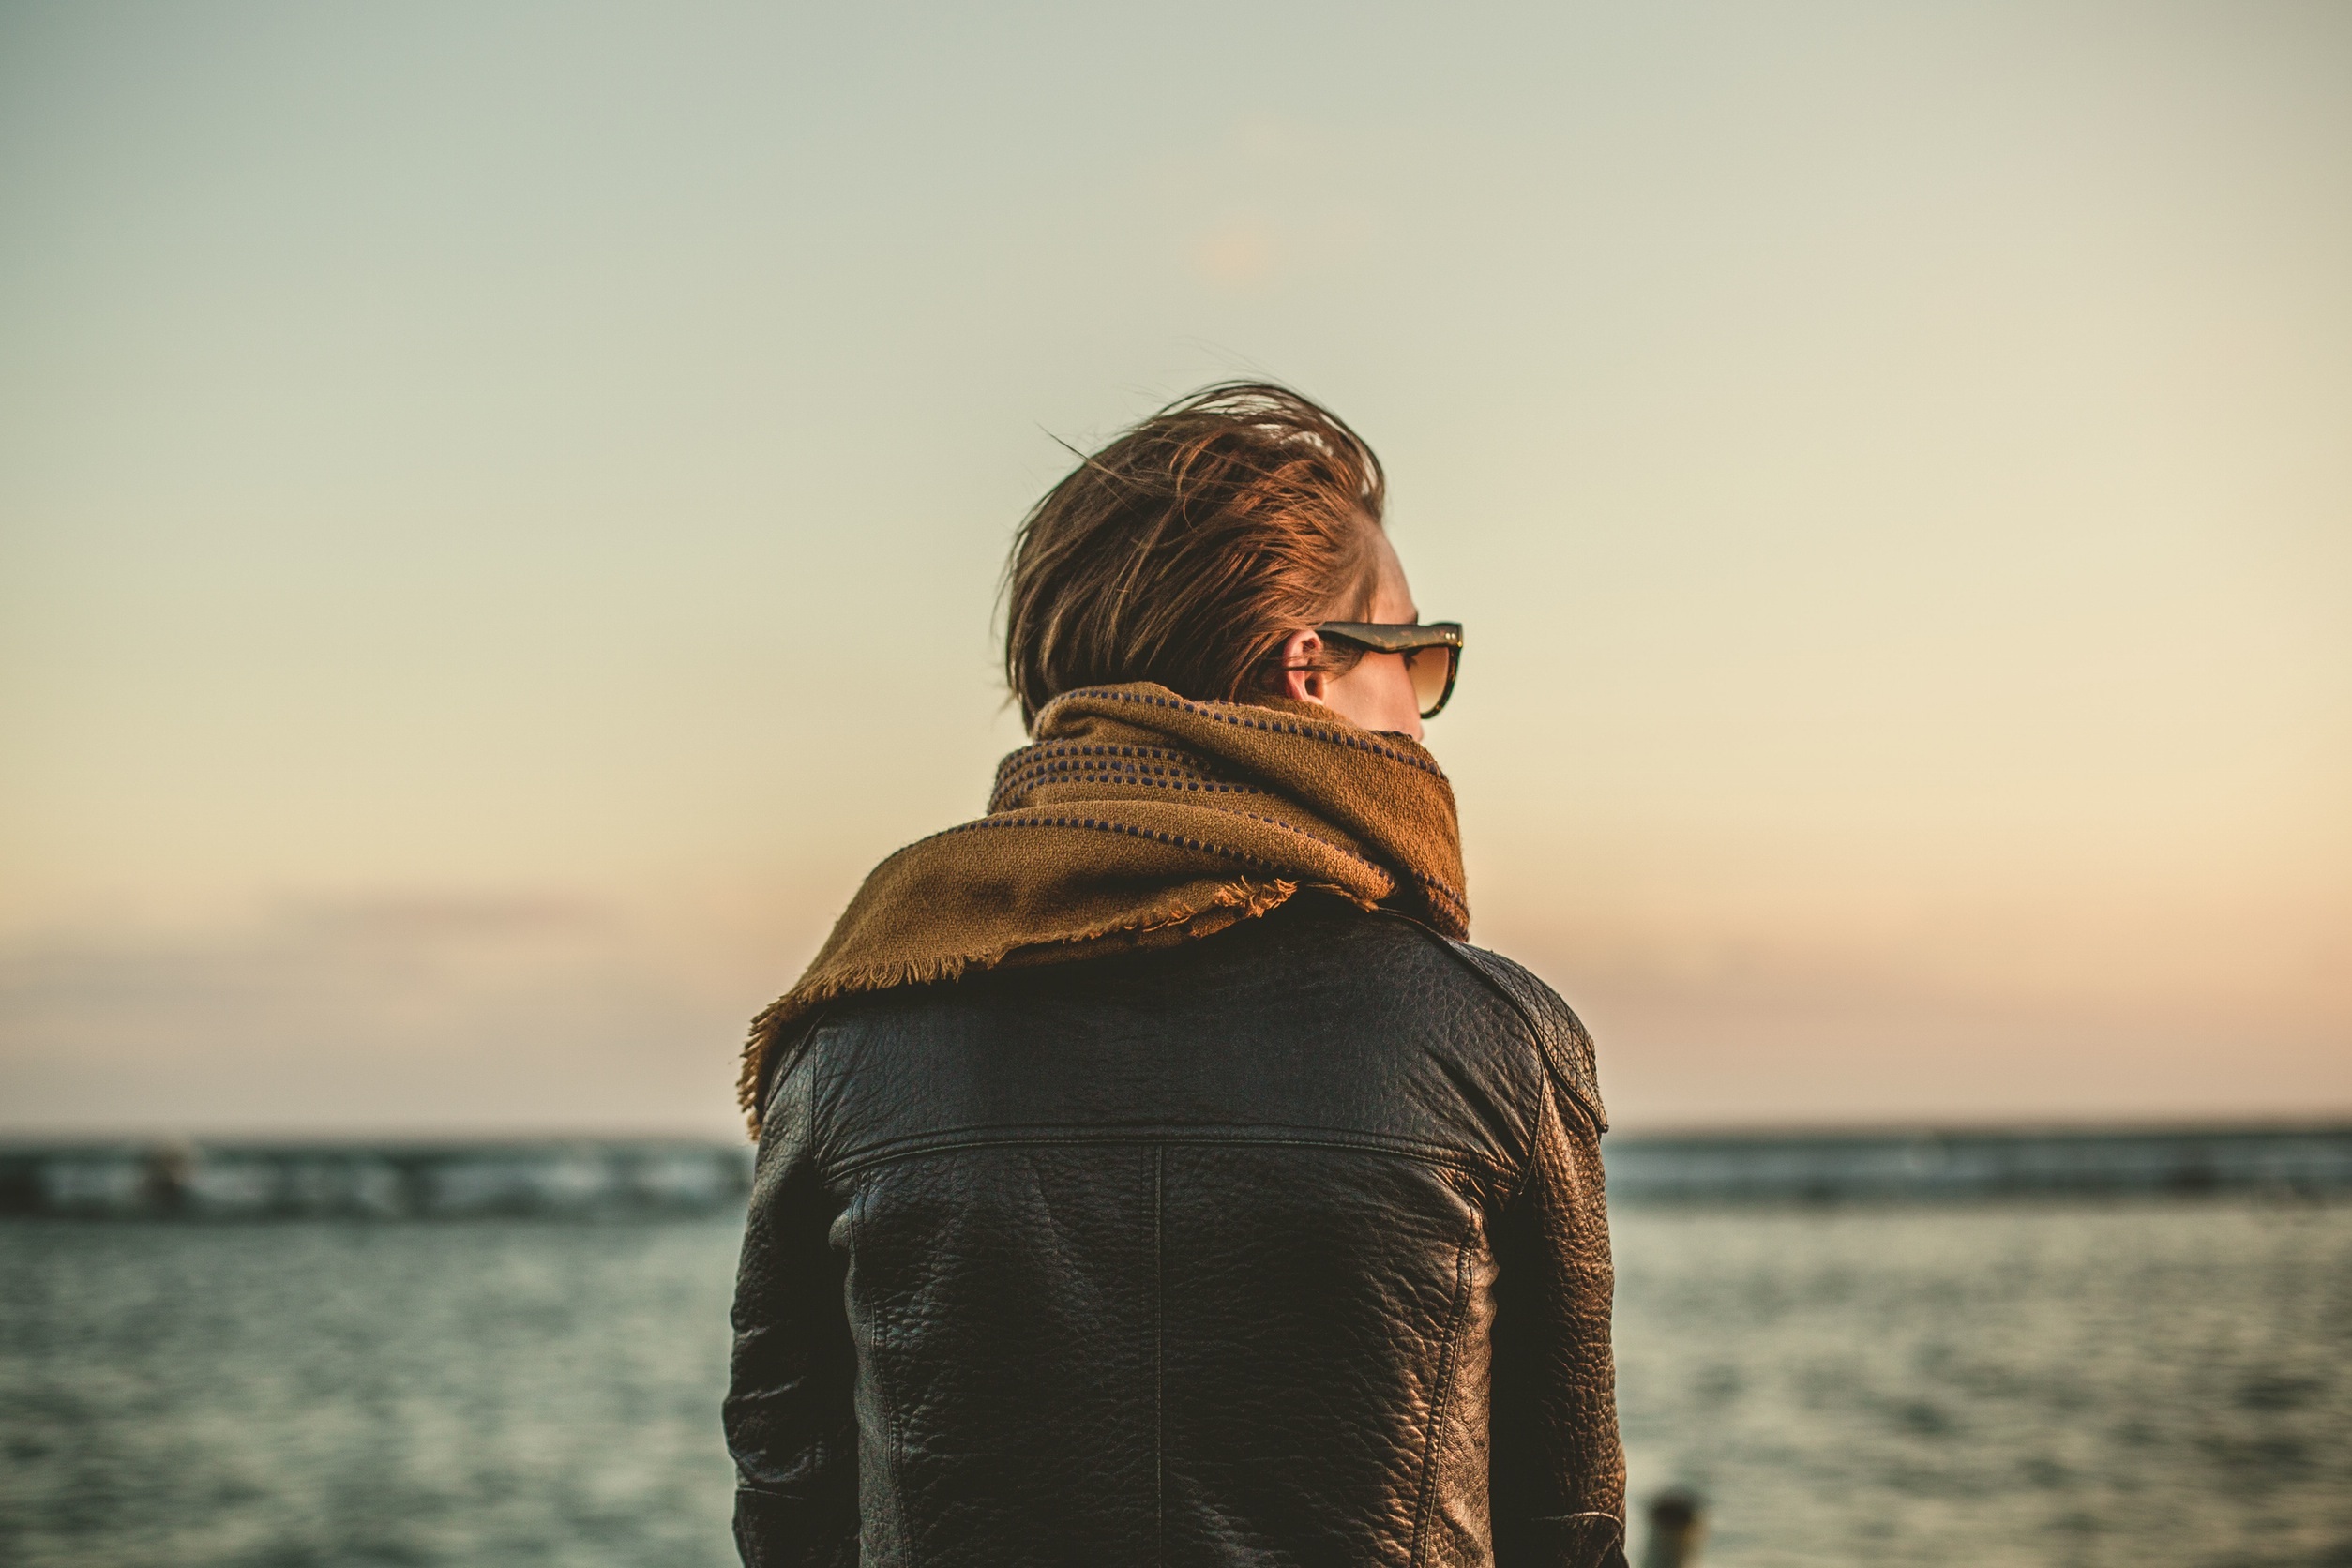
man, beach, sea, person, people, girl, woman, sunset, photography, sunlight, morning, looking, evening, portrait, model, romance, fashion, scarf, smile, sunglasses, photograph, beauty, emotion, interaction, photo shoot, leather jacket